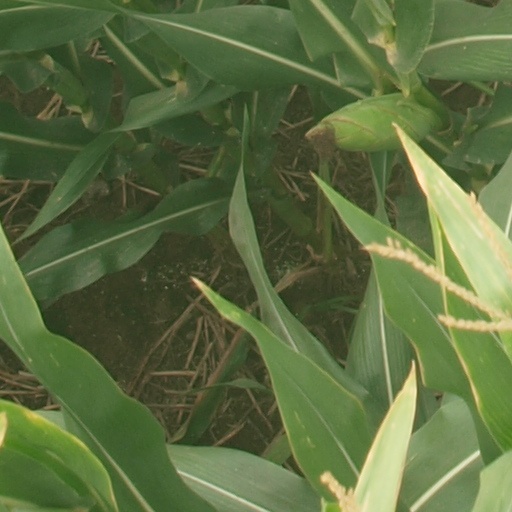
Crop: maize; corn